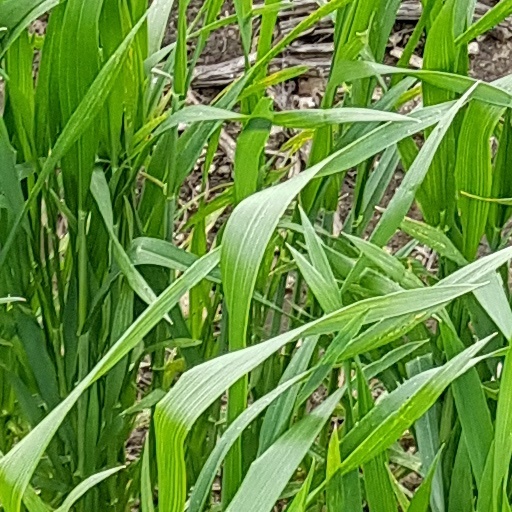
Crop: wheat